Warner Bros.

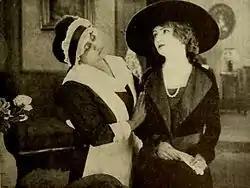
Lobby card from "Open Your Eyes" (1919)

The three elder brothers began in the movie theater business, having acquired a movie projector with which they showed films in the mining towns of Pennsylvania and Ohio. In the beginning, Sam and Albert Warner invested $150 to present "Life of an American Fireman" and "The Great Train Robbery". They opened their first theater, the Cascade, in New Castle, Pennsylvania, in 1903. When the original building was in danger of being demolished, the modern Warner Bros. called the current building owners and arranged to save it. The owners noted people across the country had asked them to protect it for its historical significance.